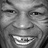
Emotion: surprise